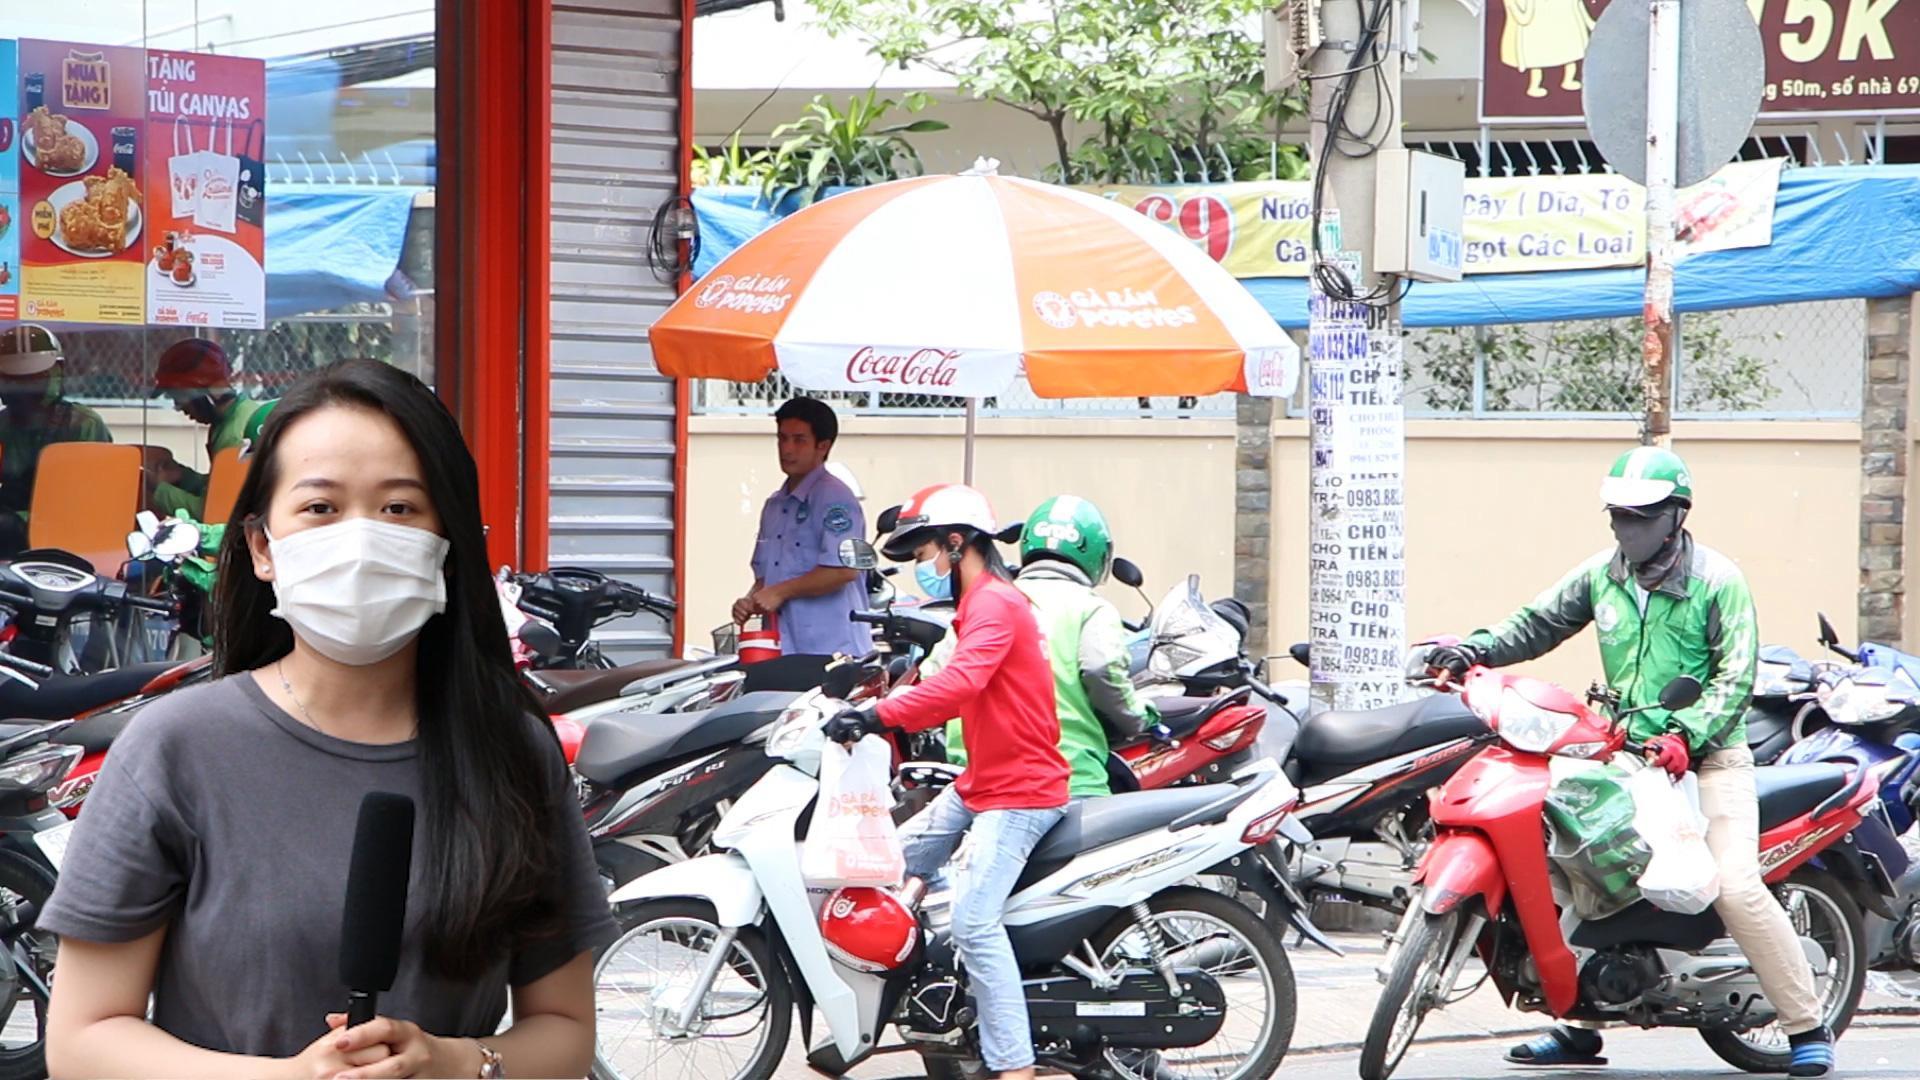
có một cô gái đang đeo khẩu trang và cầm một chiếc micro